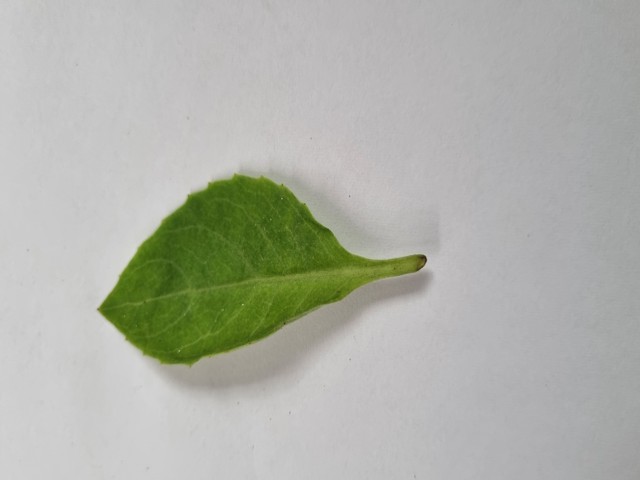
Plant: gainura